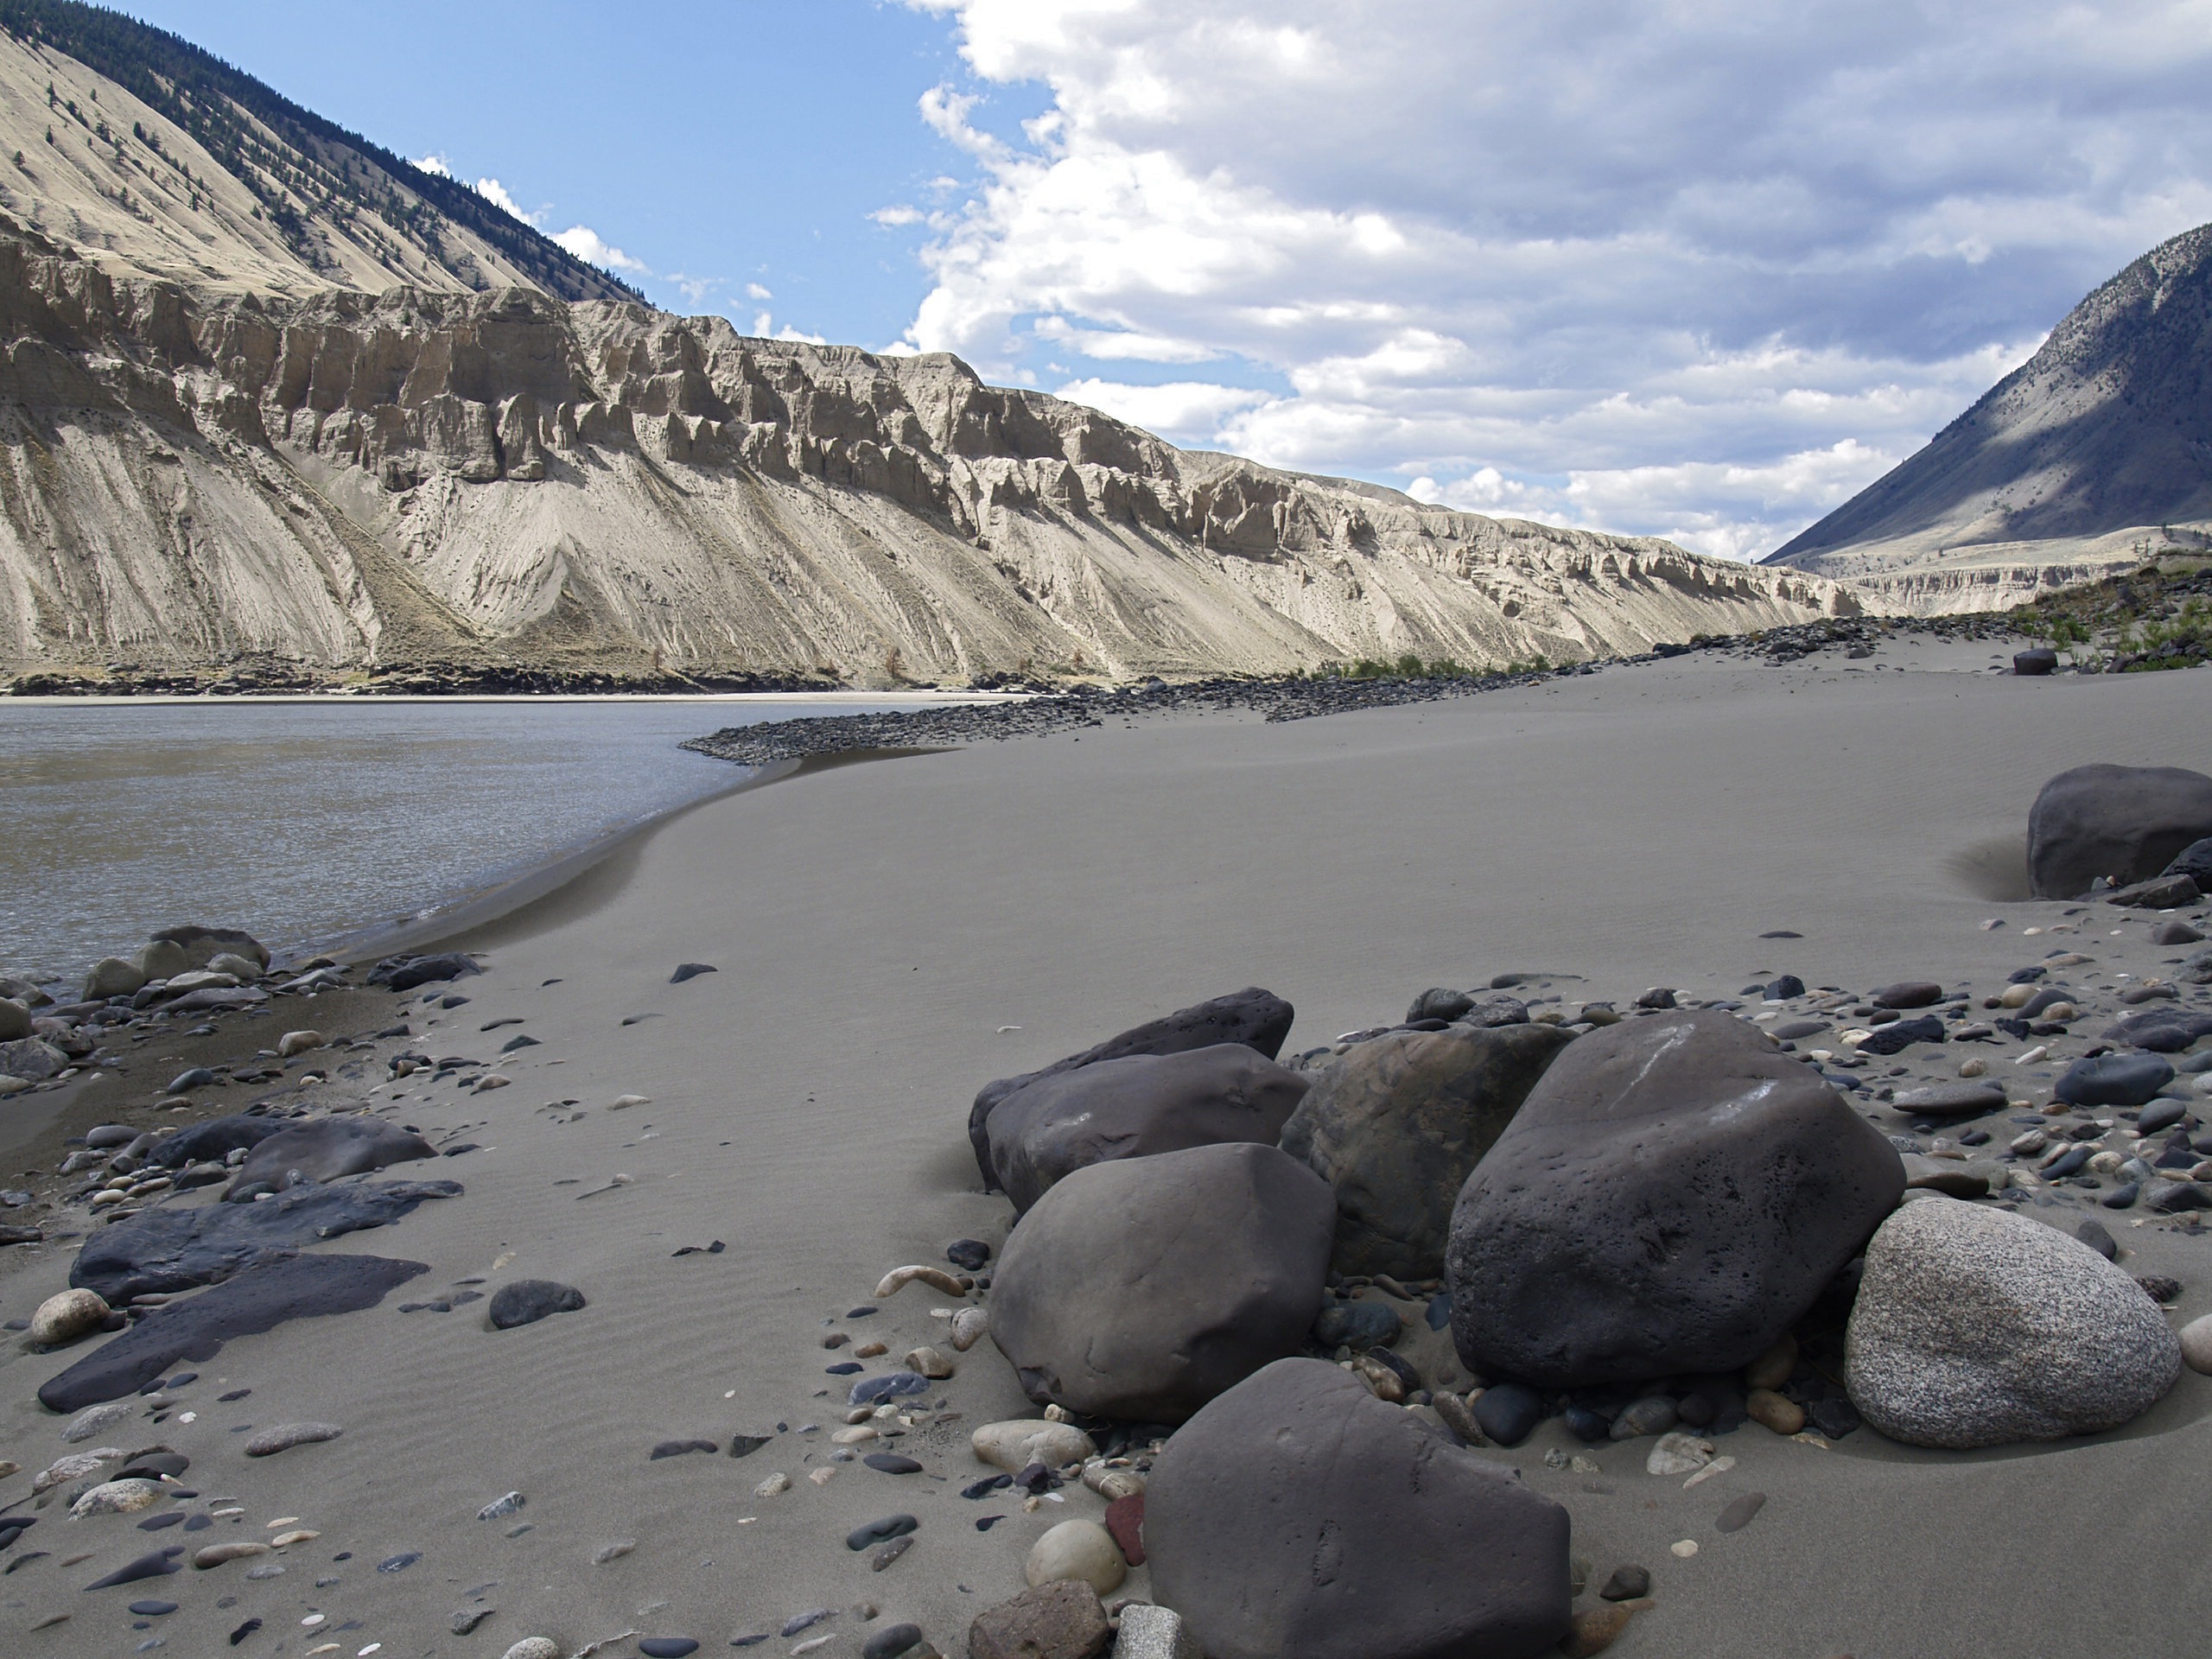
sea, coast, water, sand, rock, mountain, snow, winter, shore, lake, river, valley, stone, shoreline, dry, ice, glacier, bay, arctic, body of water, geology, pebbles, canada, hot, hoodoos, loch, moraine, landform, british columbia, fraser river, glacial landform